Peter Sichrovsky

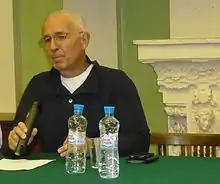
Peter Sichrovsky

Peter Sichrovsky was born and raised in Vienna, Austria. His father was sparred by an SS officer as a teenager, after they were caught trying to flee to the belgium border through Germany.